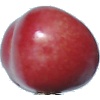
Label: Cherry 2